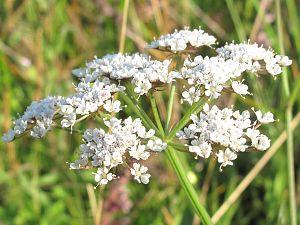
Oenanthe silaifolia à Saint-Quentin-en-Tourmont (80) ref photo
L'œnanthe à feuilles de silaüs est une plante herbacée du genre Oenanthe, de la famille des Apiaceae.